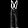
Label: Trouser